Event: Ecuador Earthquake
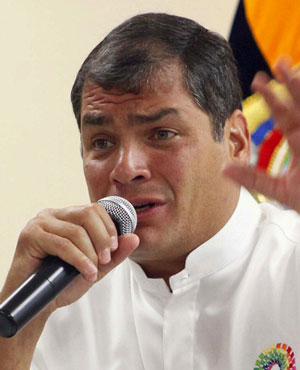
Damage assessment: no_damage